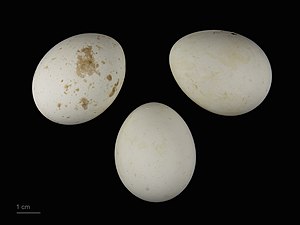
Hedehøg / Hedehøgen i Danmark / Levested
Circus pygargus
Hedehøg er en elegant bygget rovfugl med lang hale og smalle, spidse vinger. Det er den mindste af de slanke, langbenede kærhøge. Den findes udbredt over store dele af Europa, Asien og Nordafrika. I Danmark er den en sjælden ynglefugl, især i Sønderjyllands marskområder.